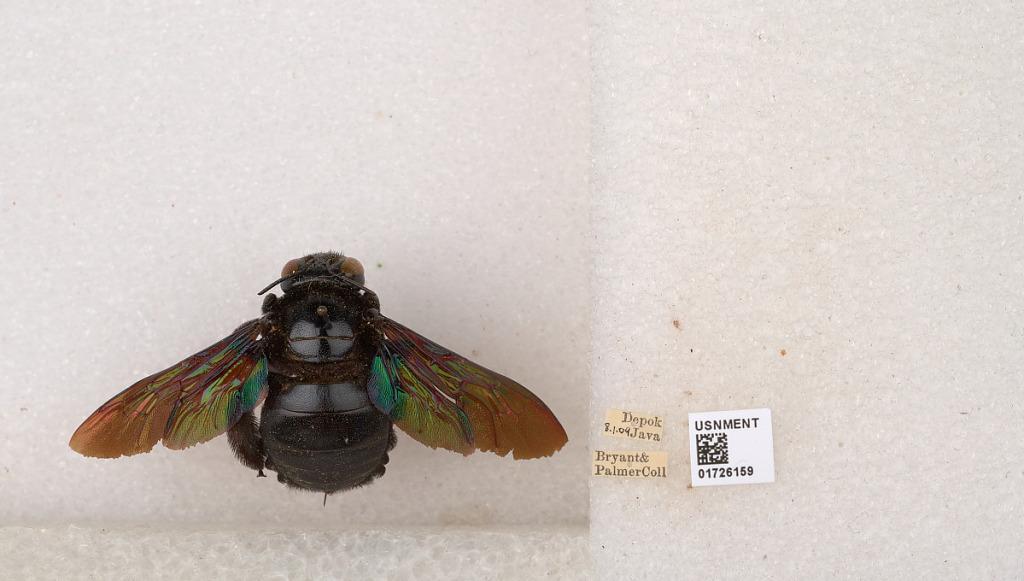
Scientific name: Xylocopa (Mesotrichia) latipes (Drury)
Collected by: Bryant & Palmer
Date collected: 1909-1-8
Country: Indonesia
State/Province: West Java
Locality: Depok